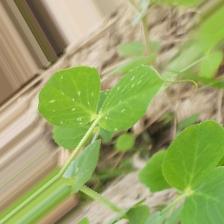
Label: Powdery Mildew